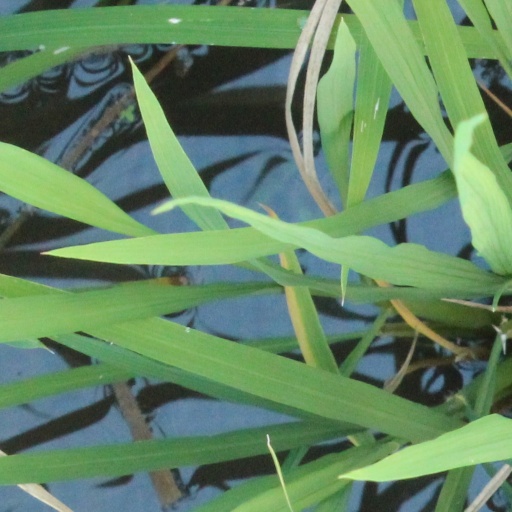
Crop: rice